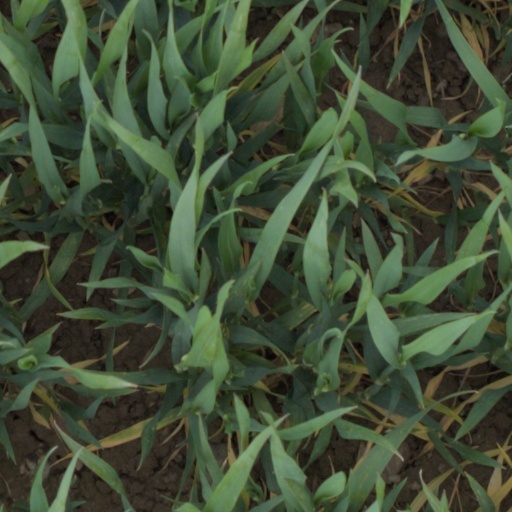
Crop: wheat